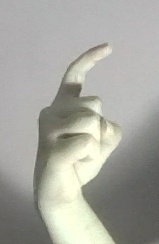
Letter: ra